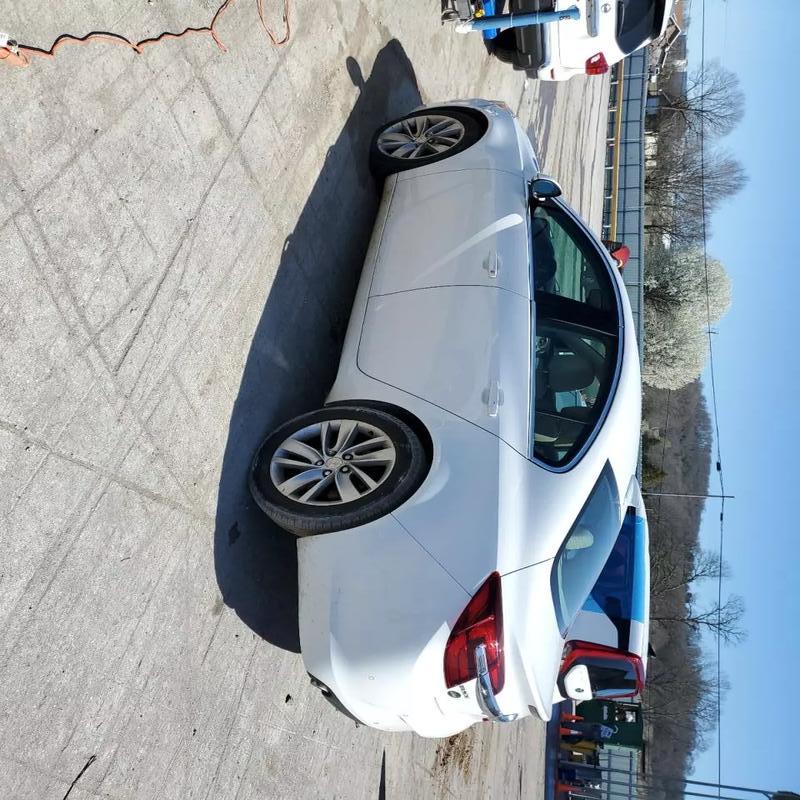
Aucun dommage détecté.
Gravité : aucun